Arterial road

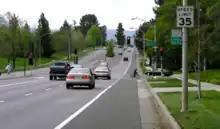
Page Mill Road in Palo Alto, California, United States, is a typical arterial road in a suburban area; this also has a bike lane

An arterial road or arterial thoroughfare is a high-capacity urban road that sits below highways on the road hierarchy in terms of traffic flow and speed. The primary function of an arterial road is to deliver traffic from collector roads to highways or expressways, and between urban hubs at a relatively high level of service. Therefore, many arteries are limited-access roads or feature restrictions on private access. Because of their relatively high accessibility, many major roads face large amounts of land use and urban development, making them significant urban places.